Sally Hamwee, Baroness Hamwee

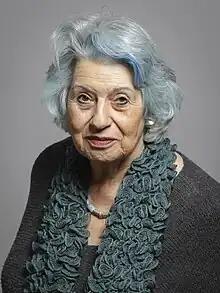

Sally Rachel Hamwee, Baroness Hamwee (born 12 January 1947) is a Liberal Democrat politician and their Lead Home Affairs Spokesperson in the House of Lords. She is a Life Peer and former chair of the London Assembly.